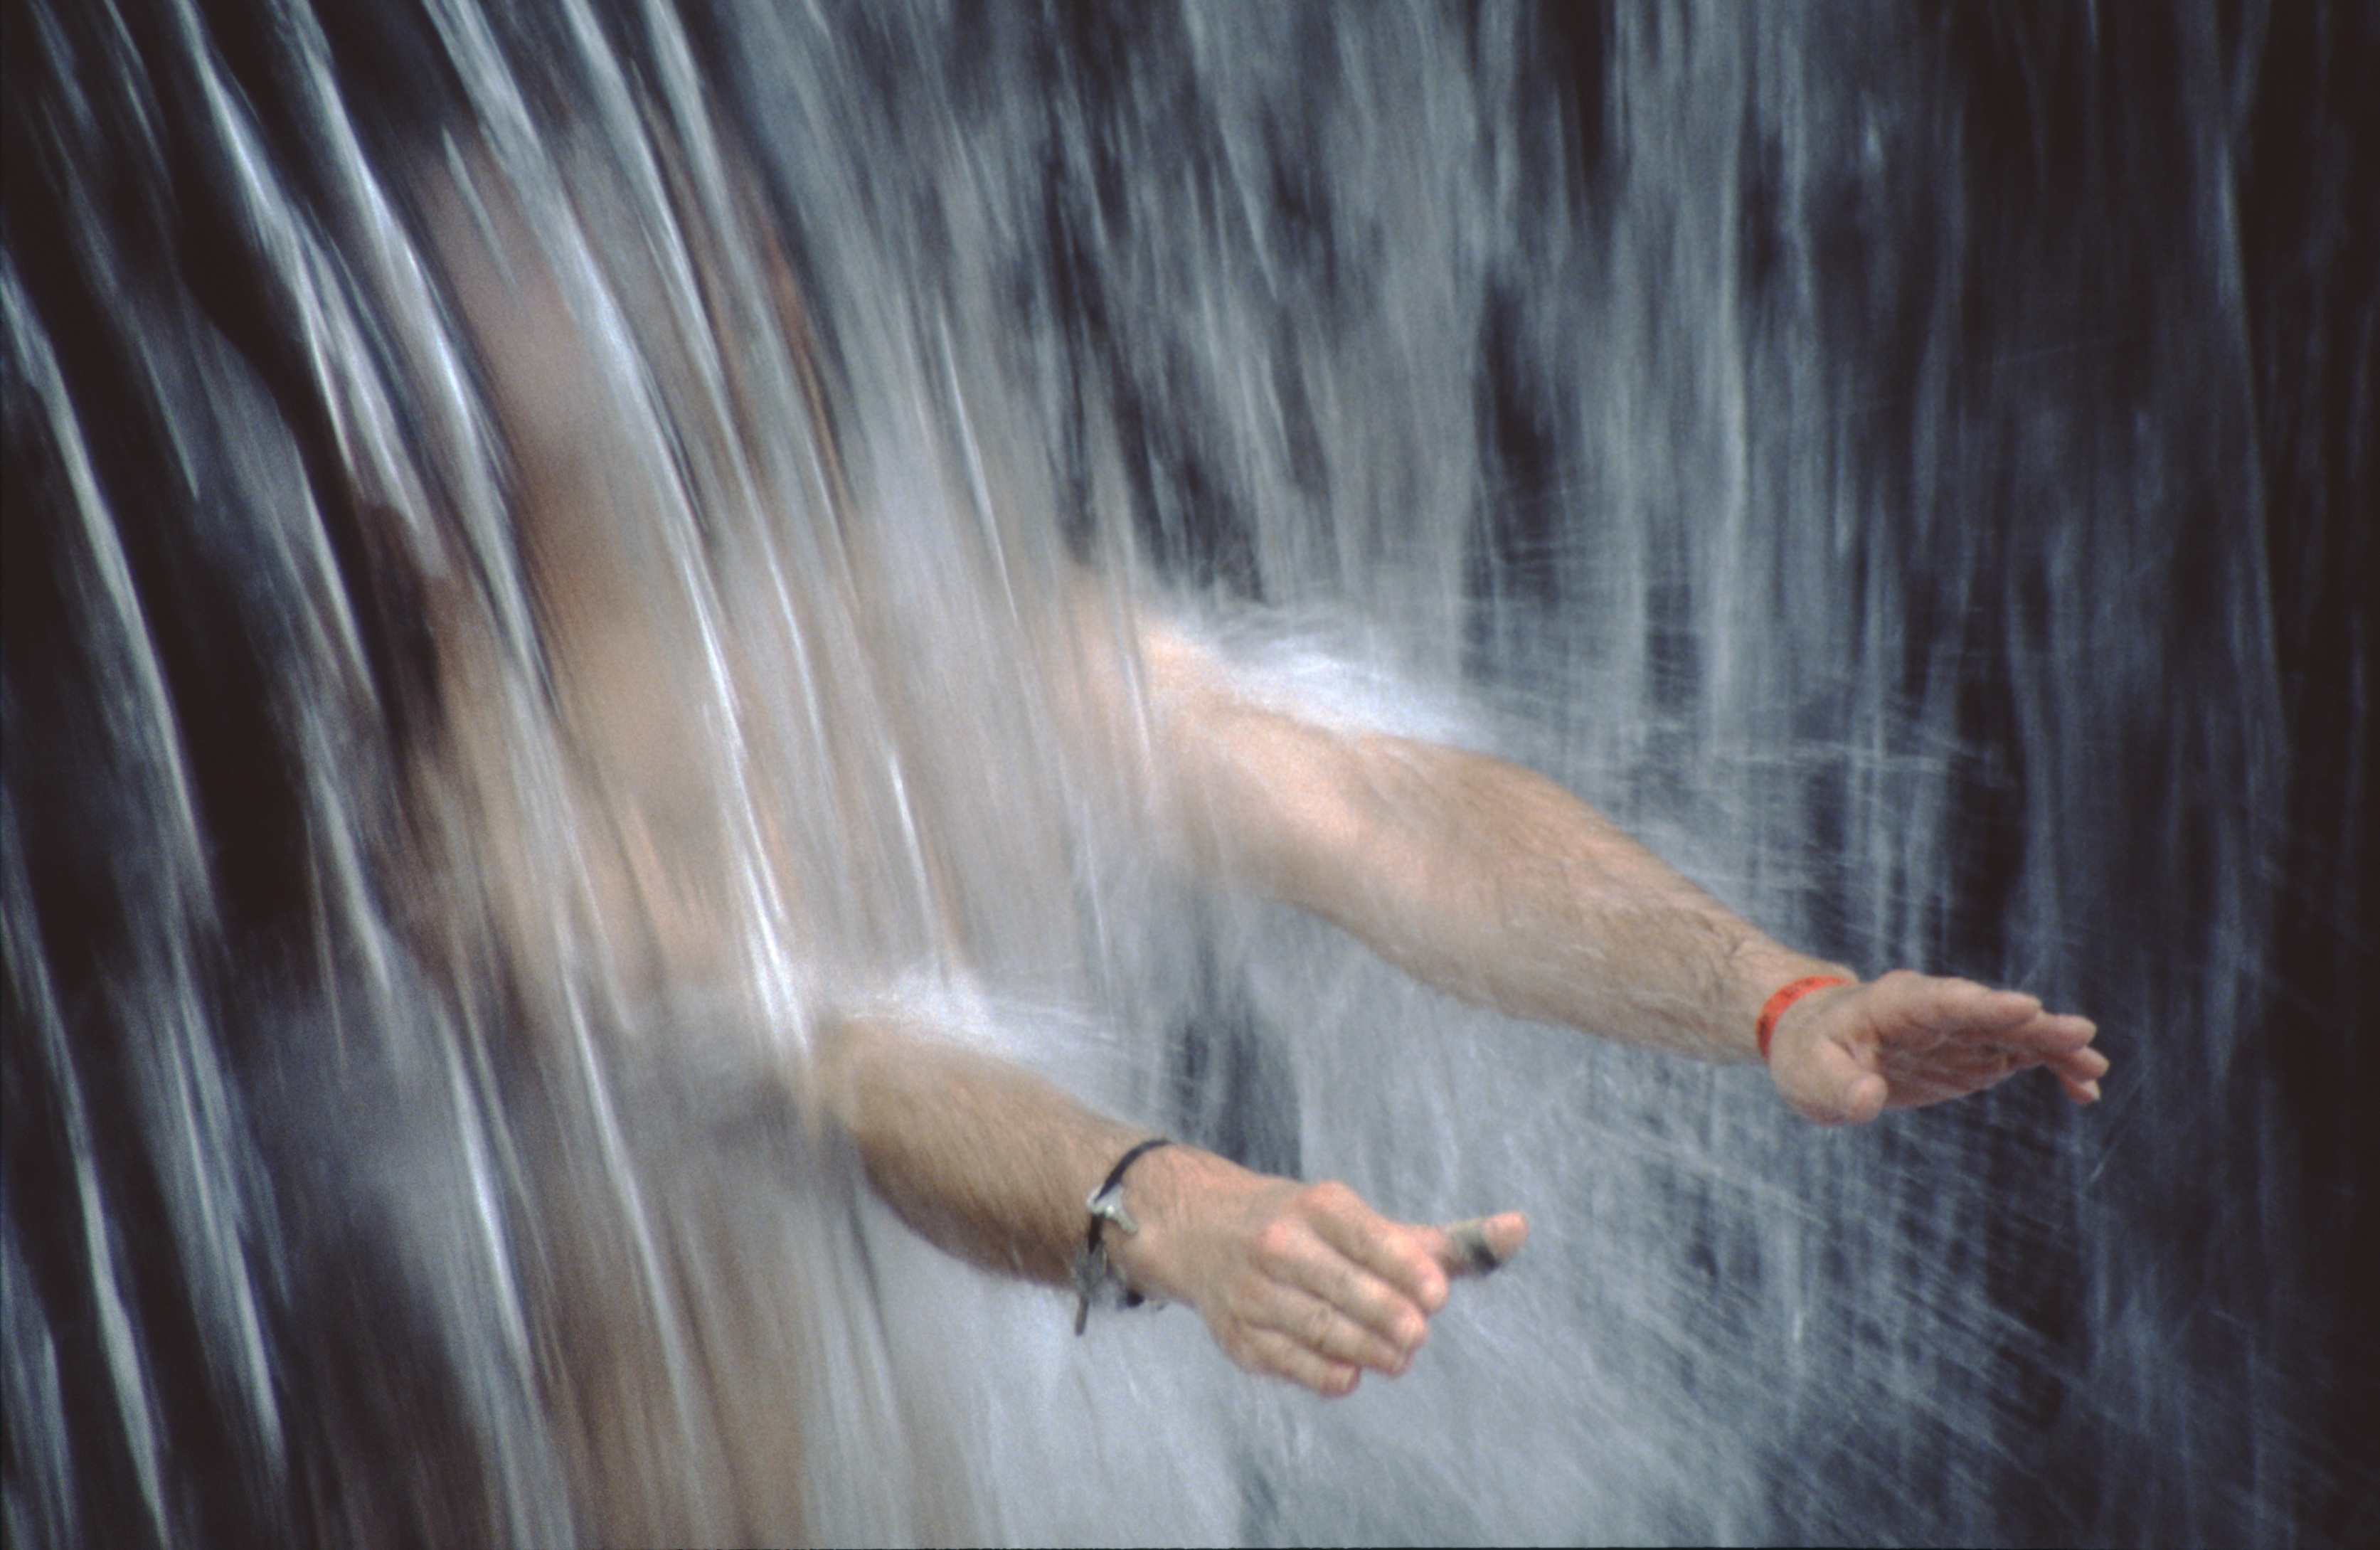
water, waterfall, sunlight, wet, material, hands, cool, photograph, refreshment, water feature, poor, wellness, water games, cool down